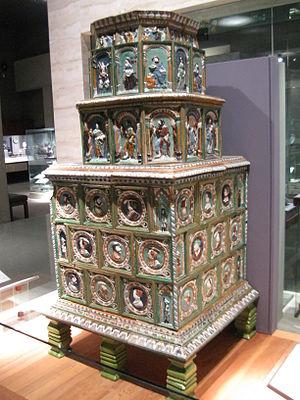
En construction, un carreau, éventuellement suivi d'un nom de matière, désigne un élément carré ou parallélépipédique employé dans différents domaines. Les carreaux employés pour le pavement ou le carrelage sont des éléments en pierre naturelle ou artificielle. Les carreaux de céramique deviennent un support à l'ornementation prisé de beaucoup de cultures et de pays.